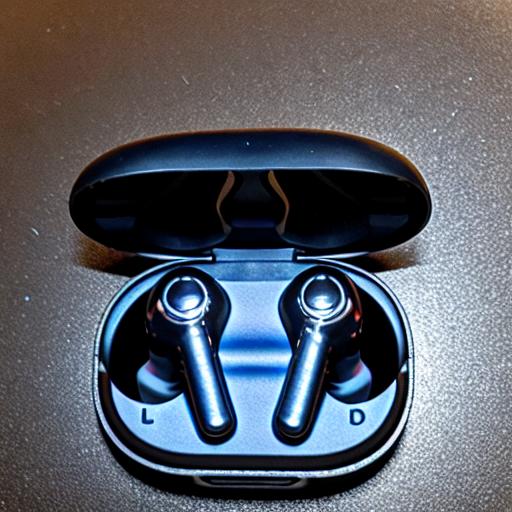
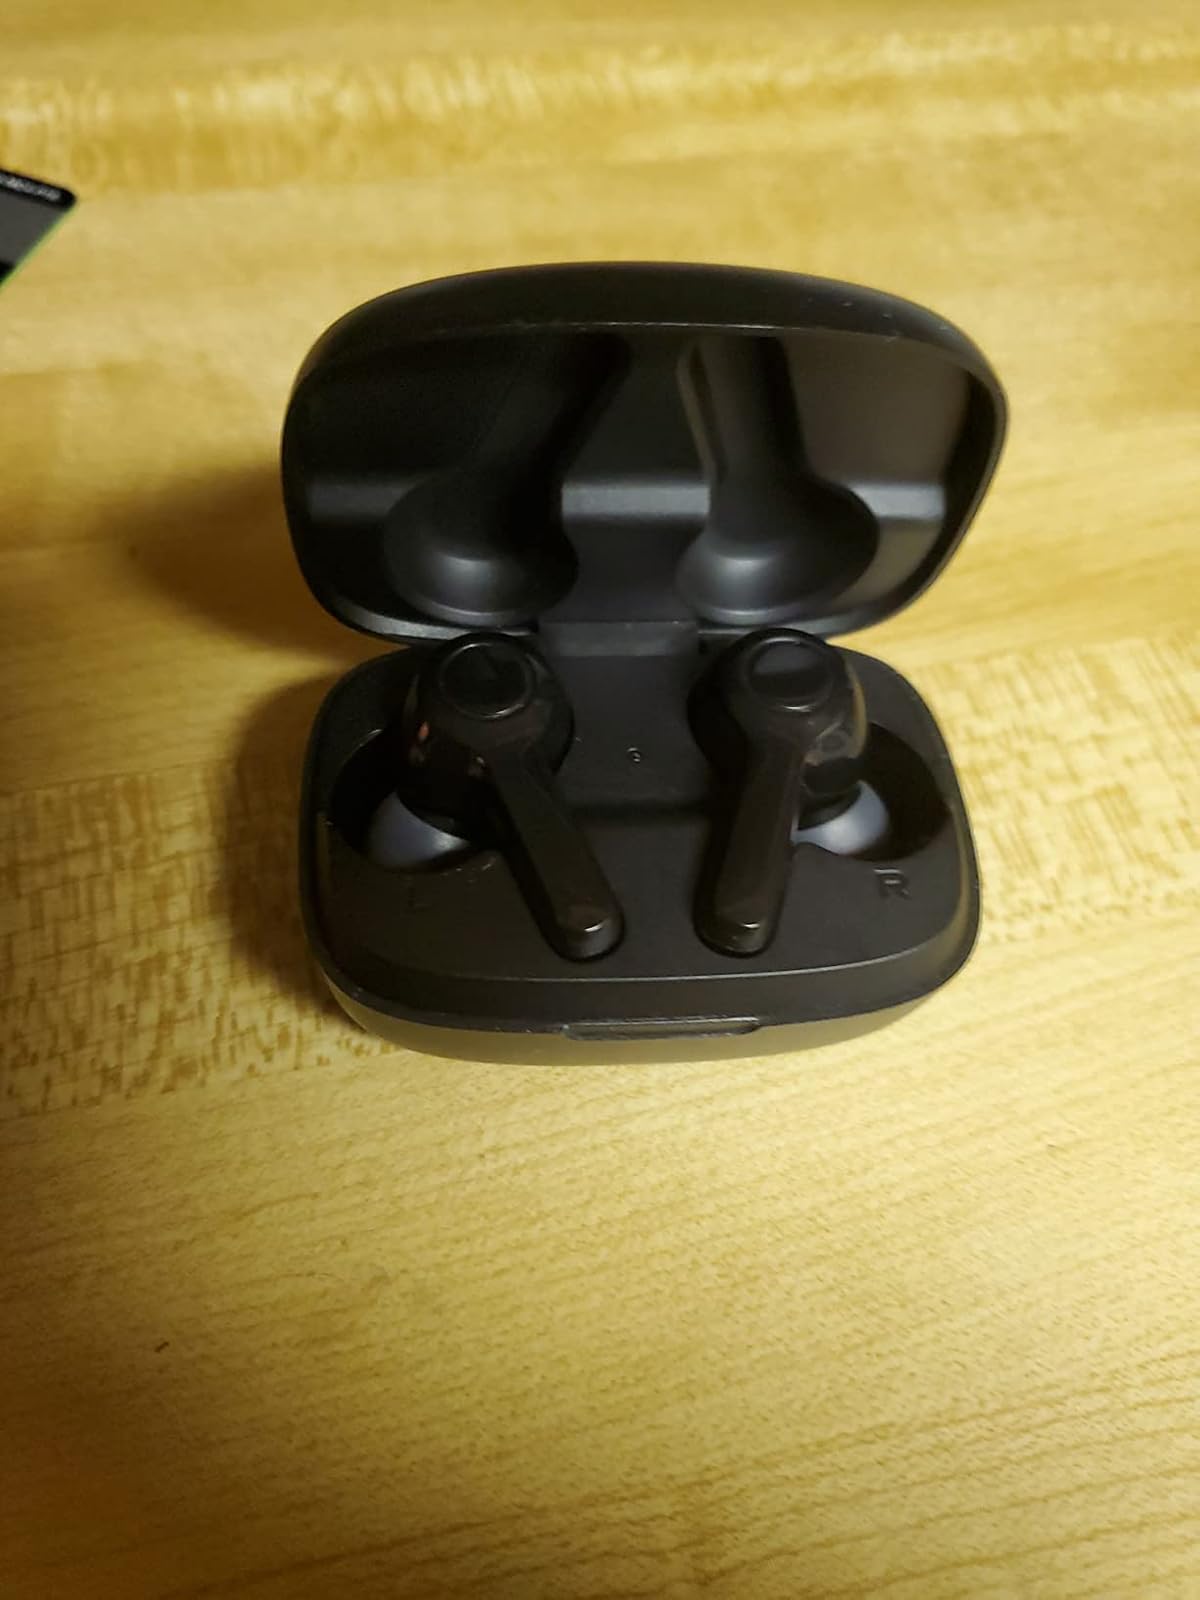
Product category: earbuds
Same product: no